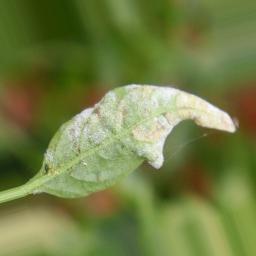
Label: powdery mildew